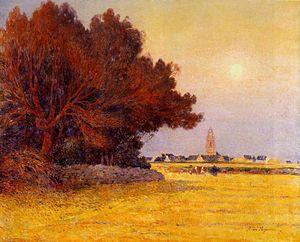
Ferdinand du Puigaudeau, ou Ferdinand Loyen du Puigaudeau, est un peintre postimpressionniste français né à Nantes le 4 avril 1864 et mort au Croisic le 19 septembre 1930.